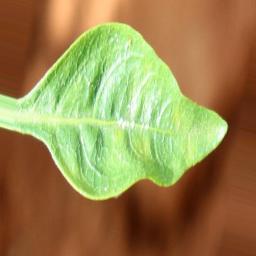
Label: healthy